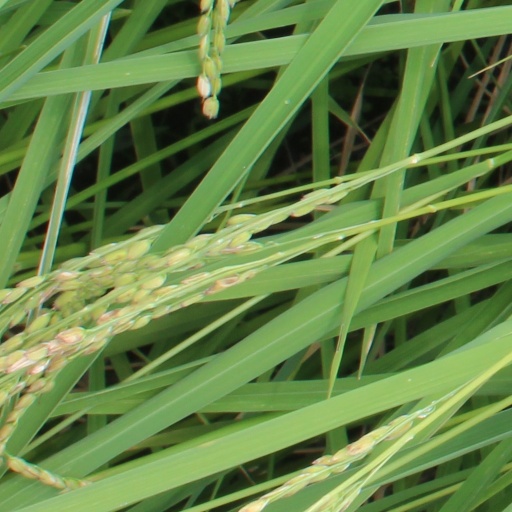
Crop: rice